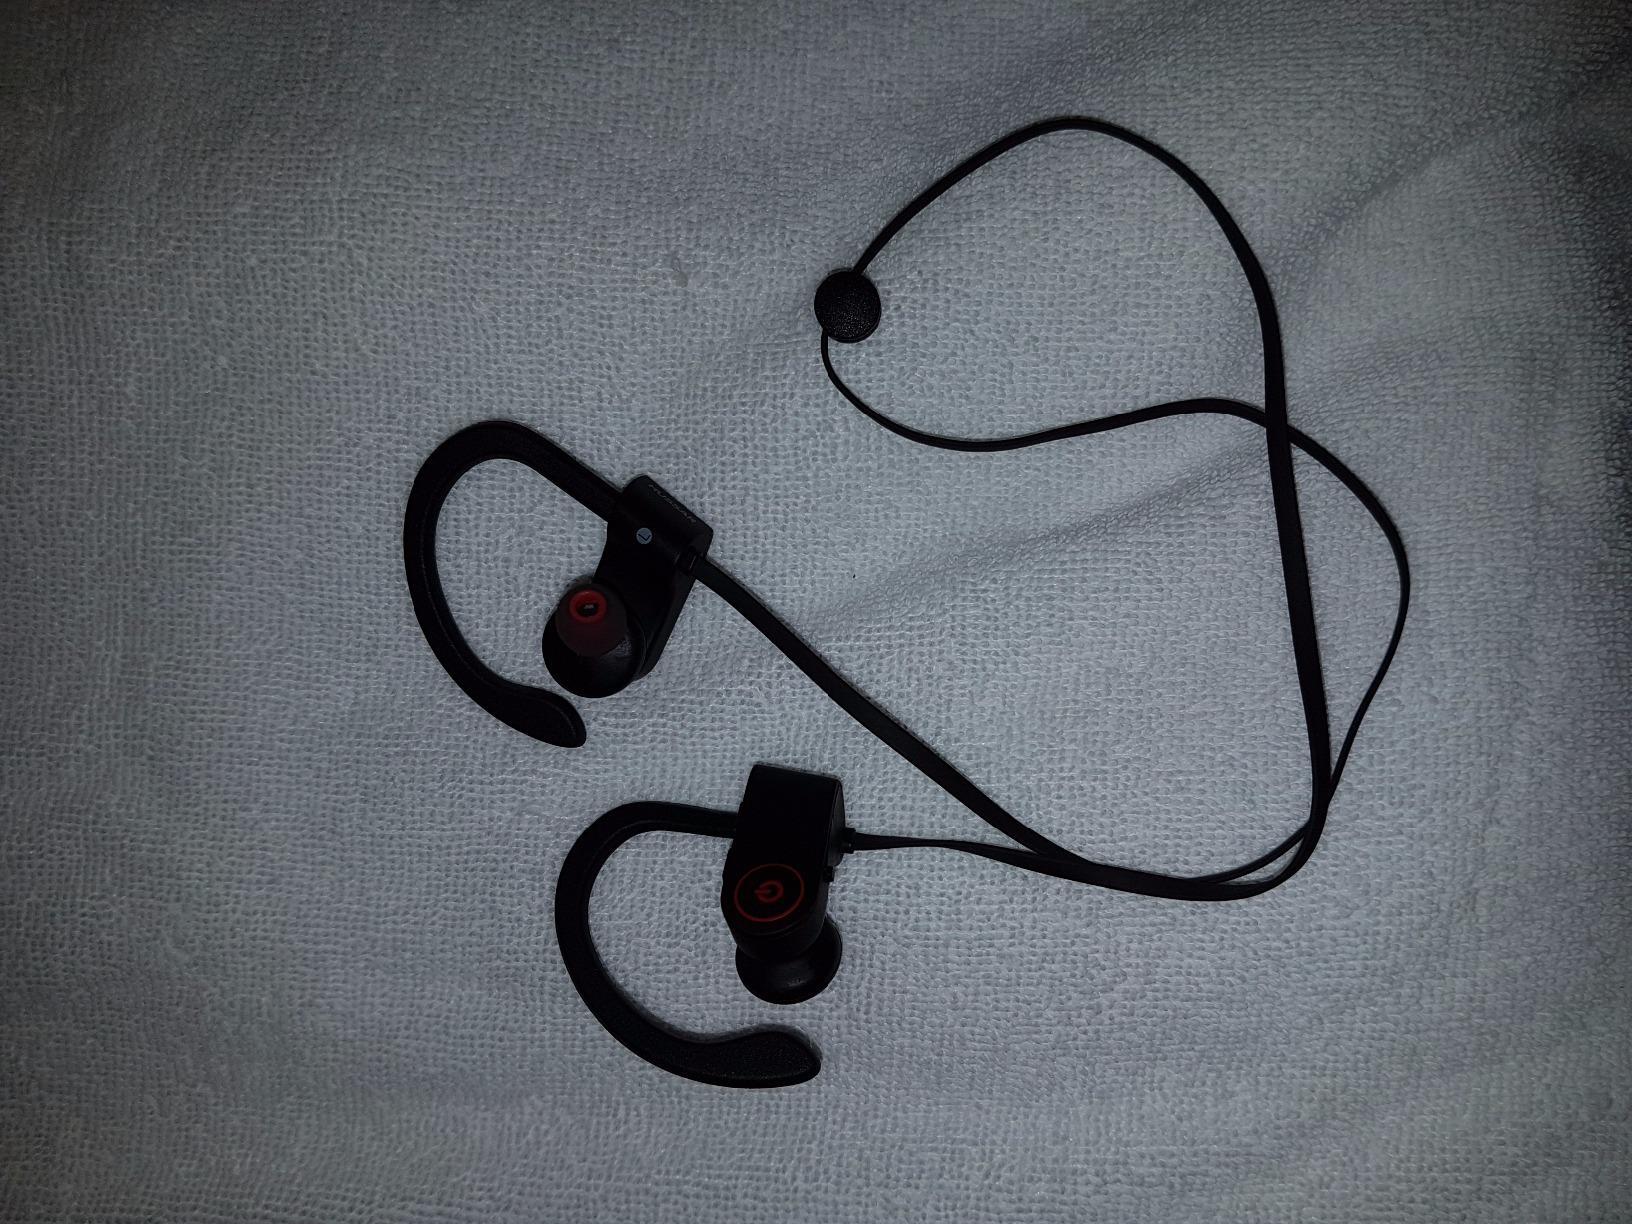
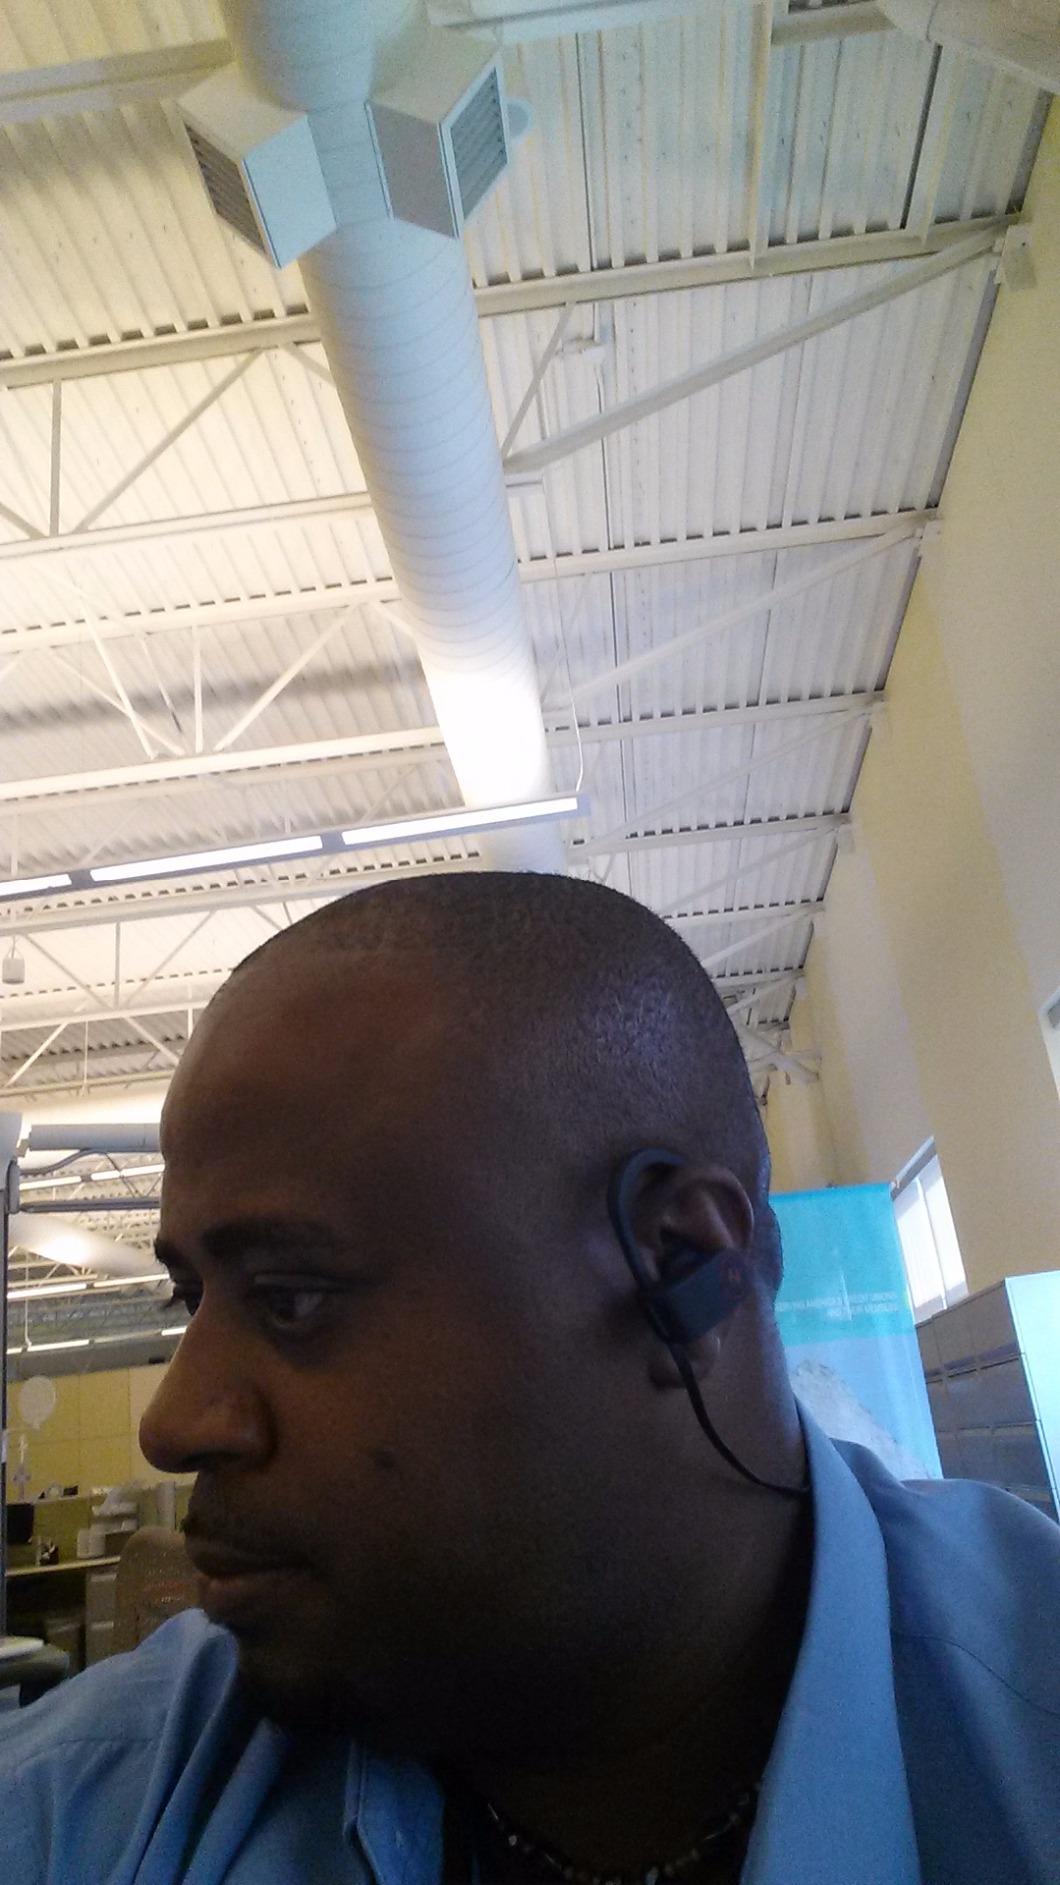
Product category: headphones
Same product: yes